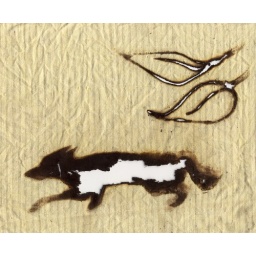
fox in the forest with bear